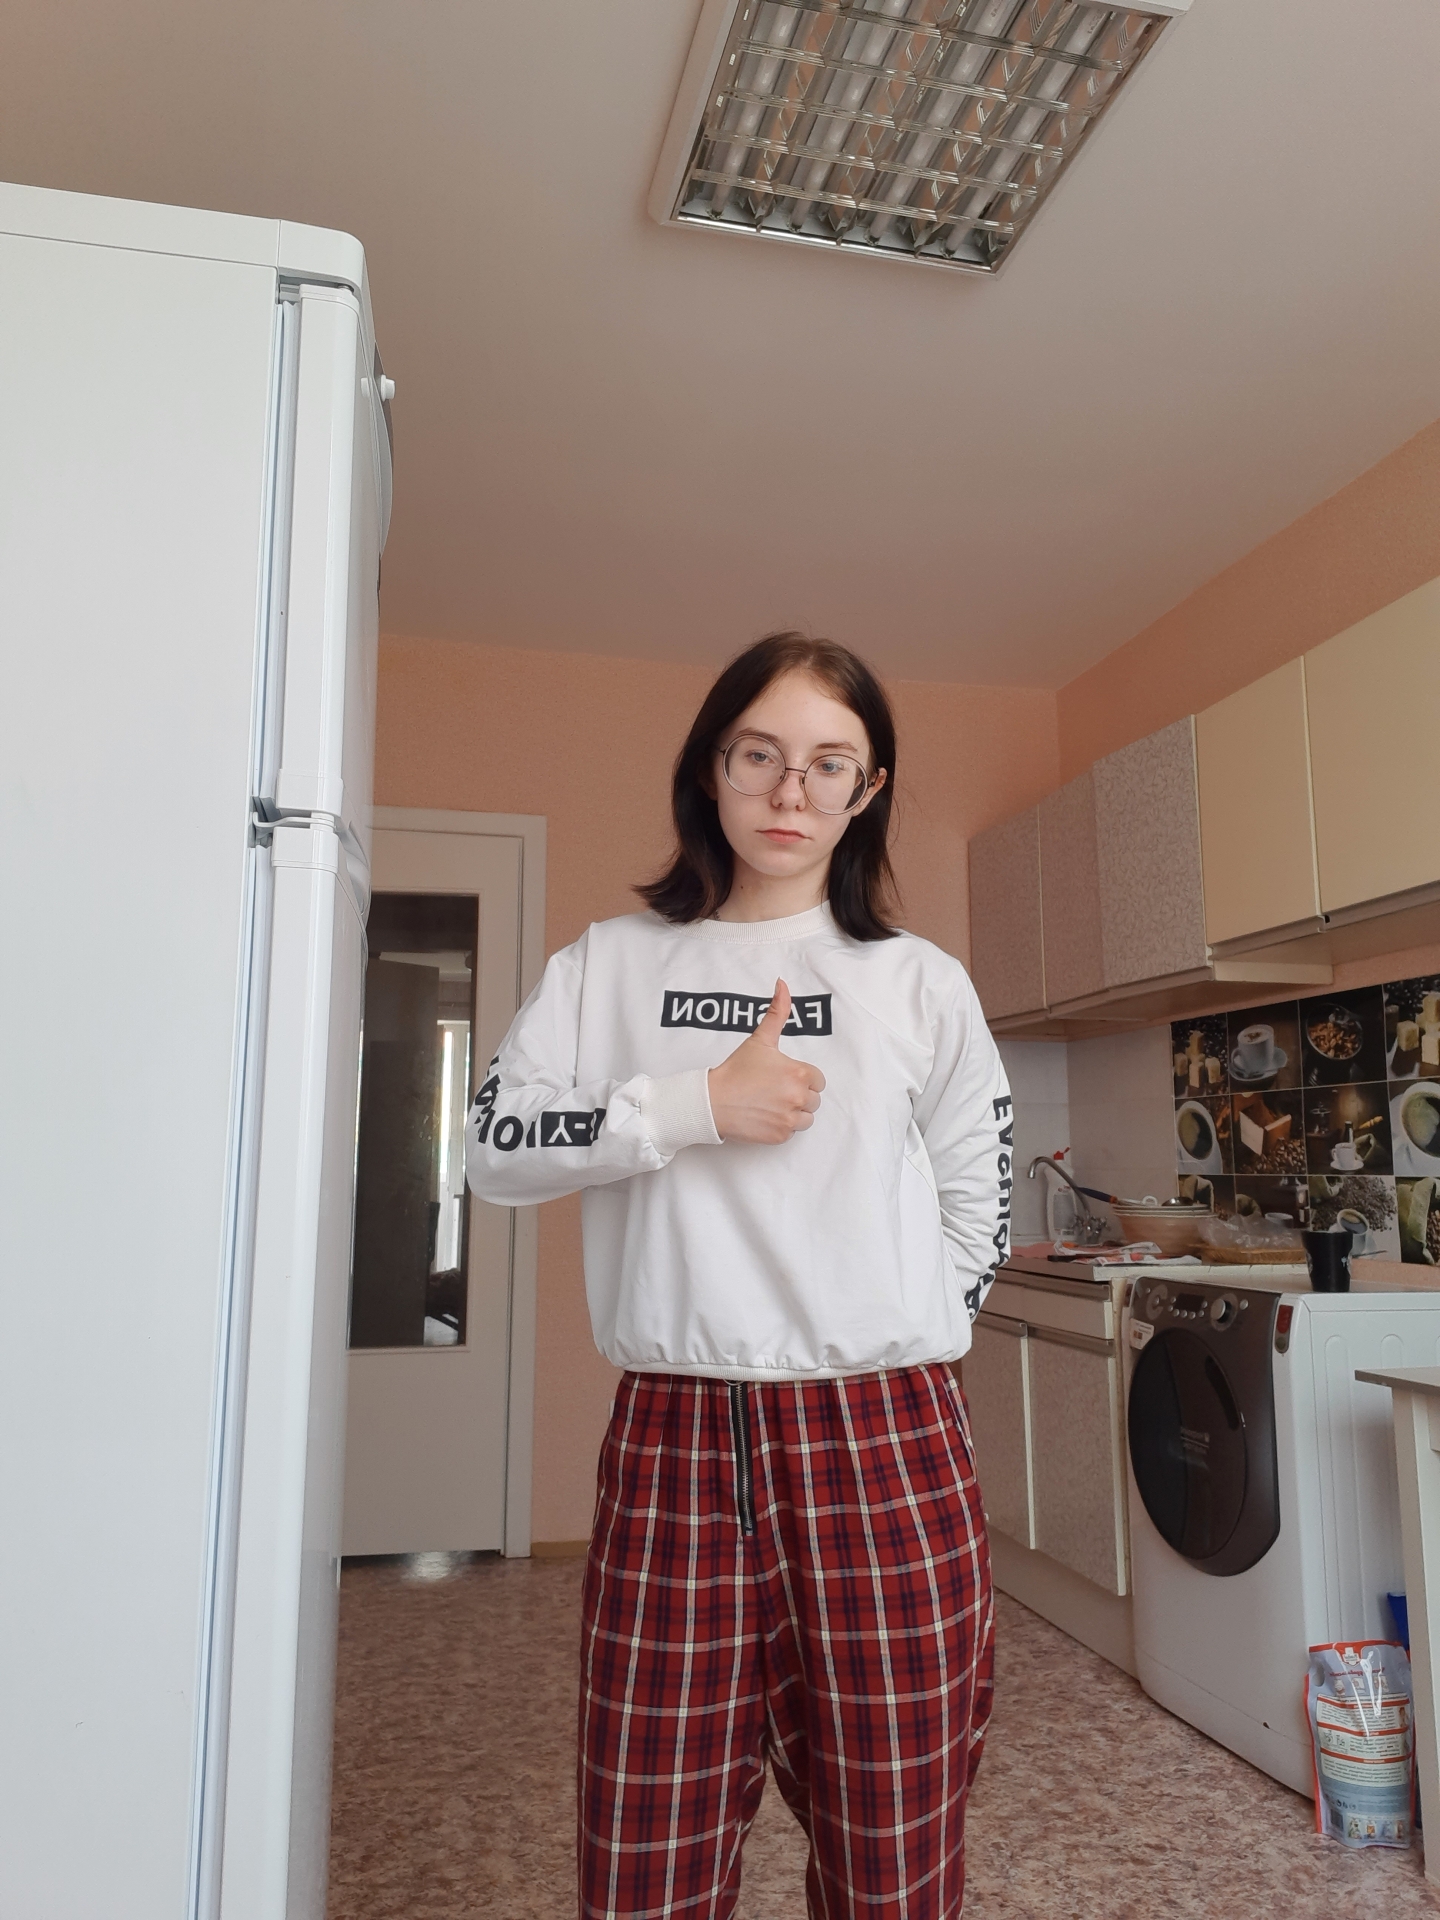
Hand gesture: like